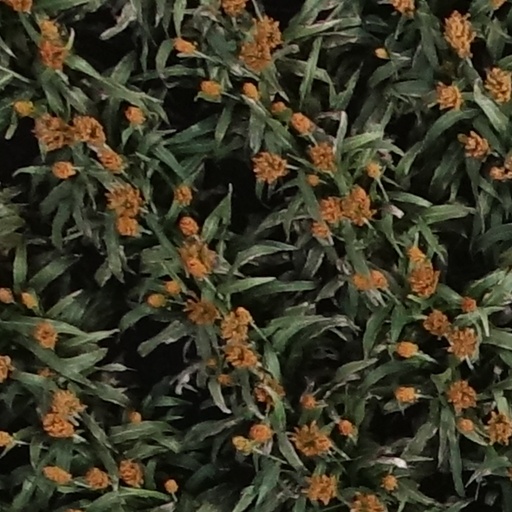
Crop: sorghum